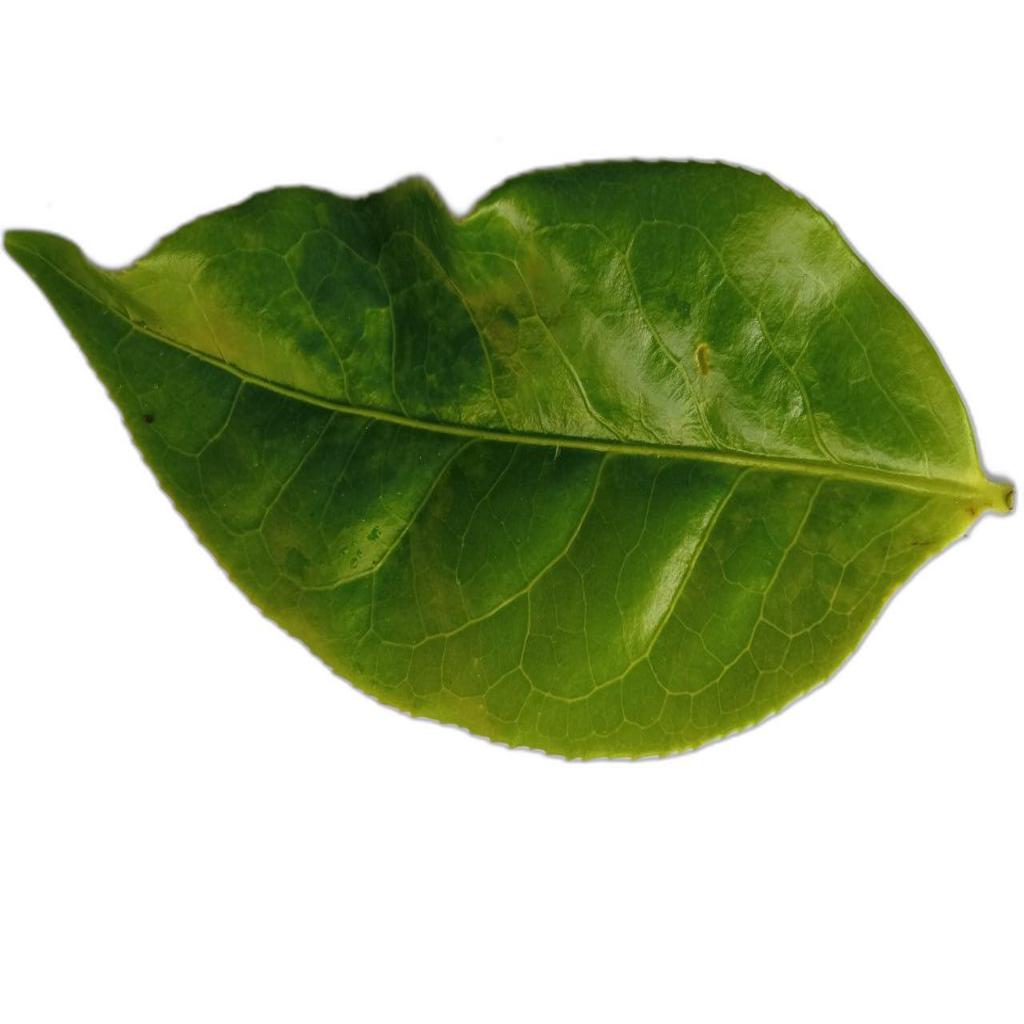
Label: Healthy